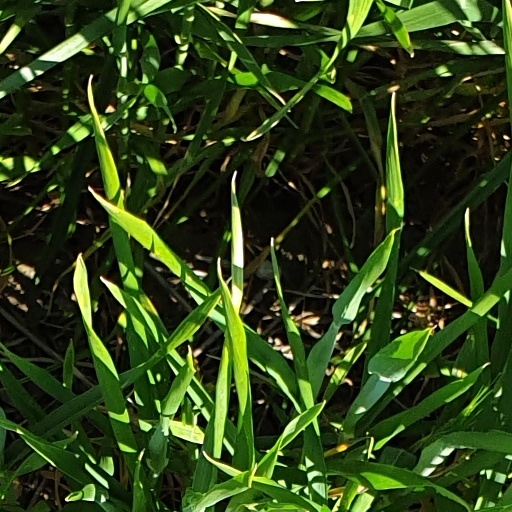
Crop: wheat